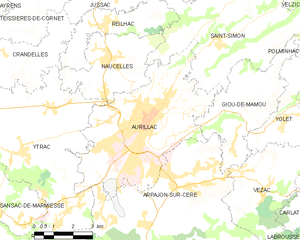
Aurillac
Kort over kommunen
Kort over kommunen
Aurillac er en by og kommune i Frankrig. Den er préfecture i departementet Cantal i regionen Auvergne-Rhône-Alpes. Indbyggerne har været kaldt Aurillacois.